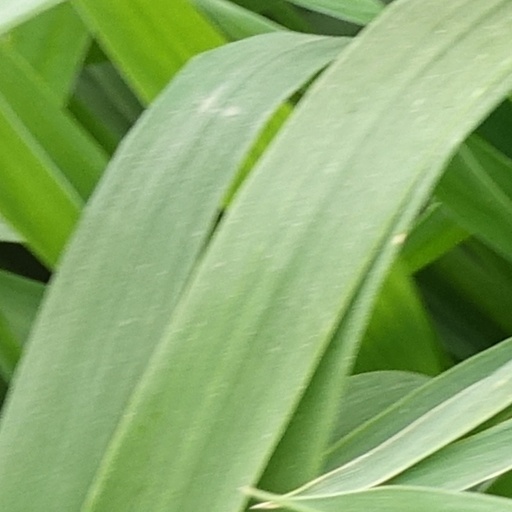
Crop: wheat